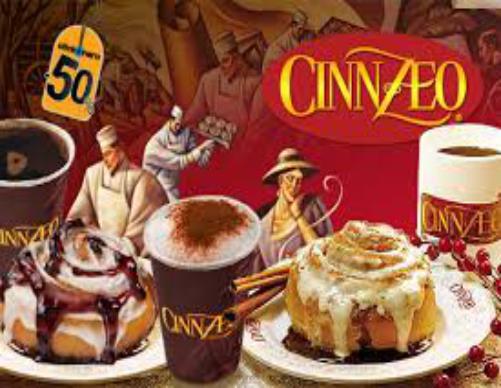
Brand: Cinnzeo
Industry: Food